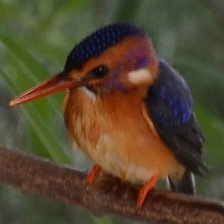
Species: PYGMY KINGFISHER
Scientific name: ISPIDINA PICTA